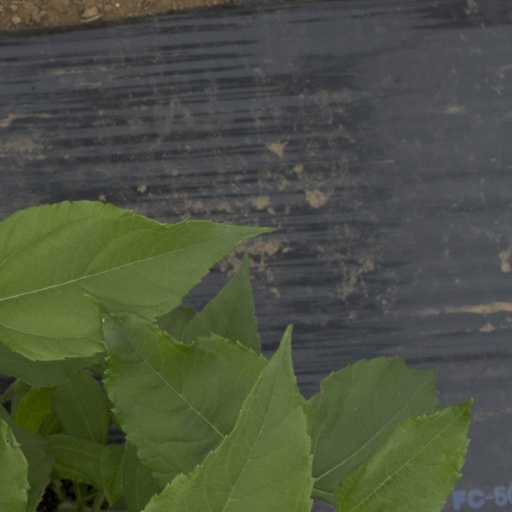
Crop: Jerusalem artichoke